Special relativity

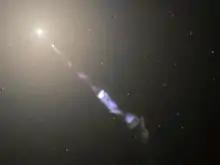
Figure 5–6. Galaxy M87 sends out a black-hole-powered jet of electrons and other sub-atomic particles traveling at nearly the speed of light.

Both Fig. 5-4 and Fig. 5-5 illustrate objects moving transversely to the line of sight. In Fig. 5-4, a cube is viewed from a distance of four times the length of its sides. At high speeds, the sides of the cube that are perpendicular to the direction of motion appear hyperbolic in shape. The cube is actually not rotated. Rather, light from the rear of the cube takes longer to reach one's eyes compared with light from the front, during which time the cube has moved to the right. At high speeds, the sphere in Fig. 5-5 takes on the appearance of a flattened disk tilted up to 45° from the line of sight. If the objects' motions are not strictly transverse but instead include a longitudinal component, exaggerated distortions in perspective may be seen. This illusion has come to be known as "Terrell rotation" or the "Terrell–Penrose effect".